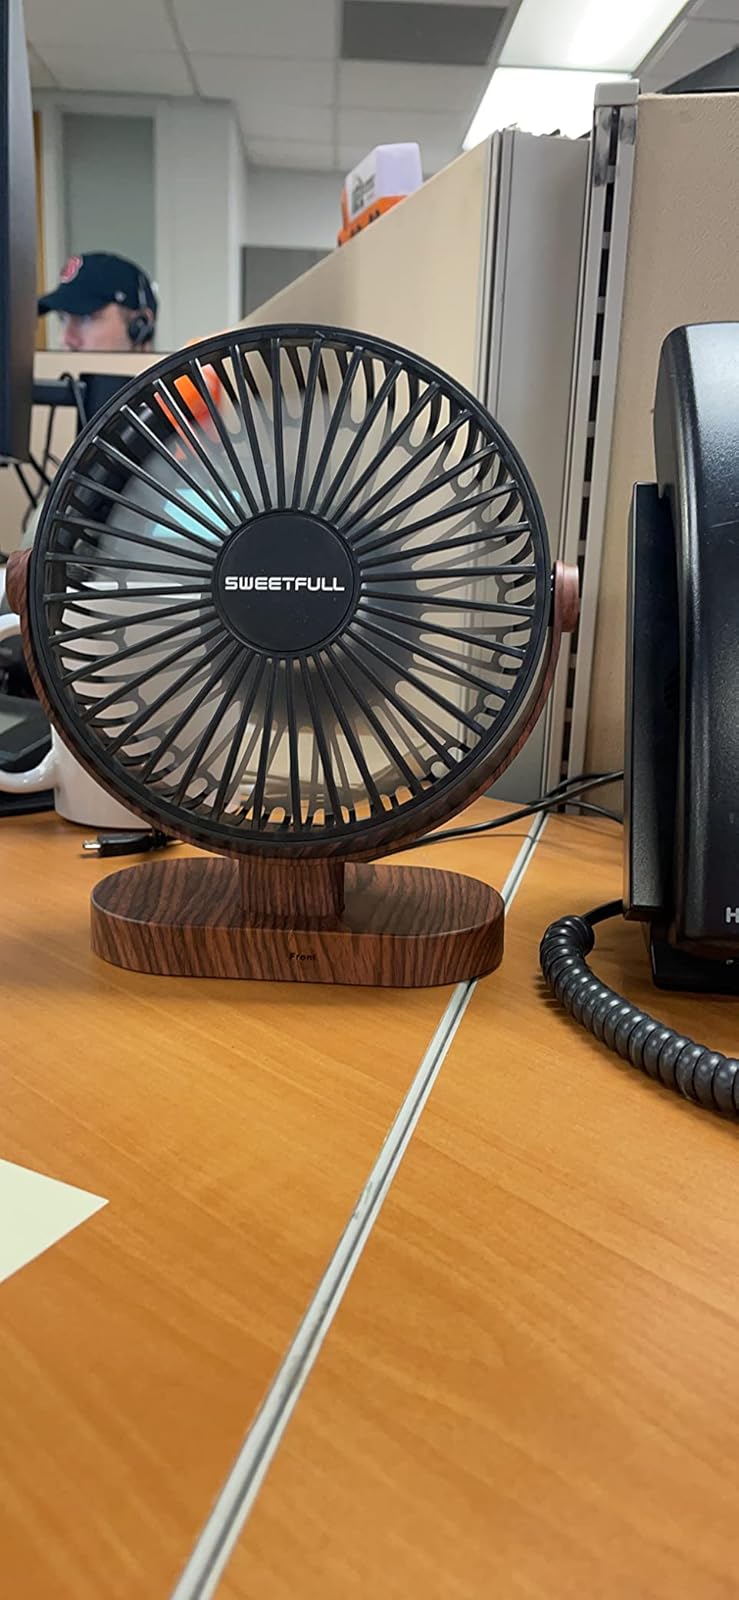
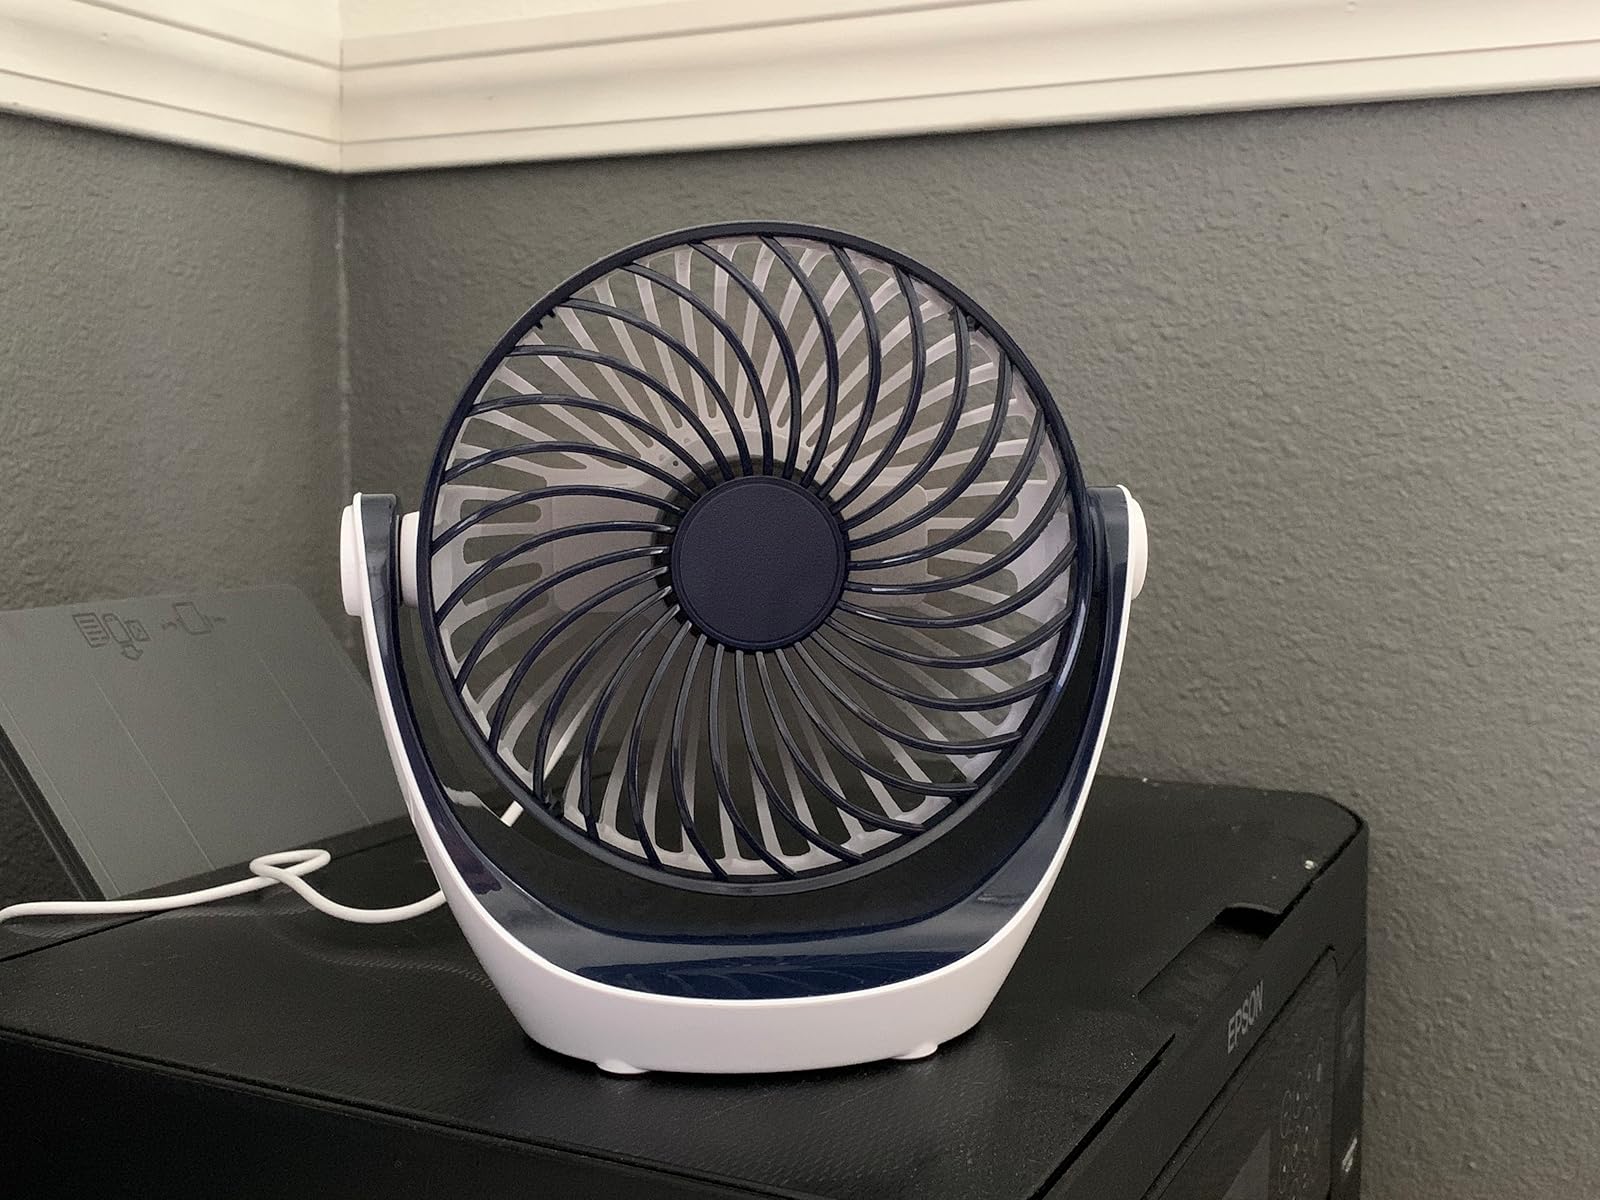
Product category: fan
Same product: no